RAAF Transport Flight (Japan)

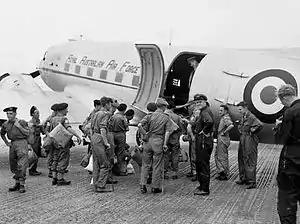
Uniformed personnel boarding a twin-engined transport plane

In March 1953, No. 30 Transport Unit re-formed as No. 36 (Transport) Squadron, which had disbanded the previous day at RAAF Base Richmond, New South Wales. Elements of No. 36 Squadron began returning to Australia in January 1955, and by the end of the month its strength was four Dakotas and one Wirraway, and fifty-eight personnel. No. 36 Squadron ceased flying on 13 March, after which its remaining strength left Iwakuni for Australia. RAAF Transport Flight (Japan) was formed at Iwakuni the next day under the control of No. 91 Wing. The unit was equipped with three Dakotas and one Wirraway, which had been left behind when the last members of No. 36 Squadron departed for Australia. Transport Flight (Japan)'s personnel, consisting of eight officers and sixty-six other ranks by the end of month, were drawn mainly from No. 36 Squadron, including its commanding officer, Squadron Leader G.L. Waller, as well as from No. 391 (Base) Squadron.